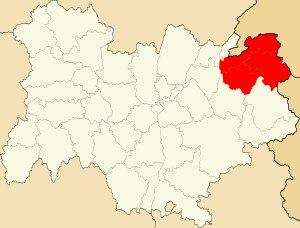
La Haute-Savoie est un département français faisant partie de la région Auvergne-Rhône-Alpes. L'Insee et la Poste lui attribuent le code 74. Les habitants de la Haute-Savoie sont les Haut-Savoyards.